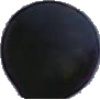
Label: blue_grape